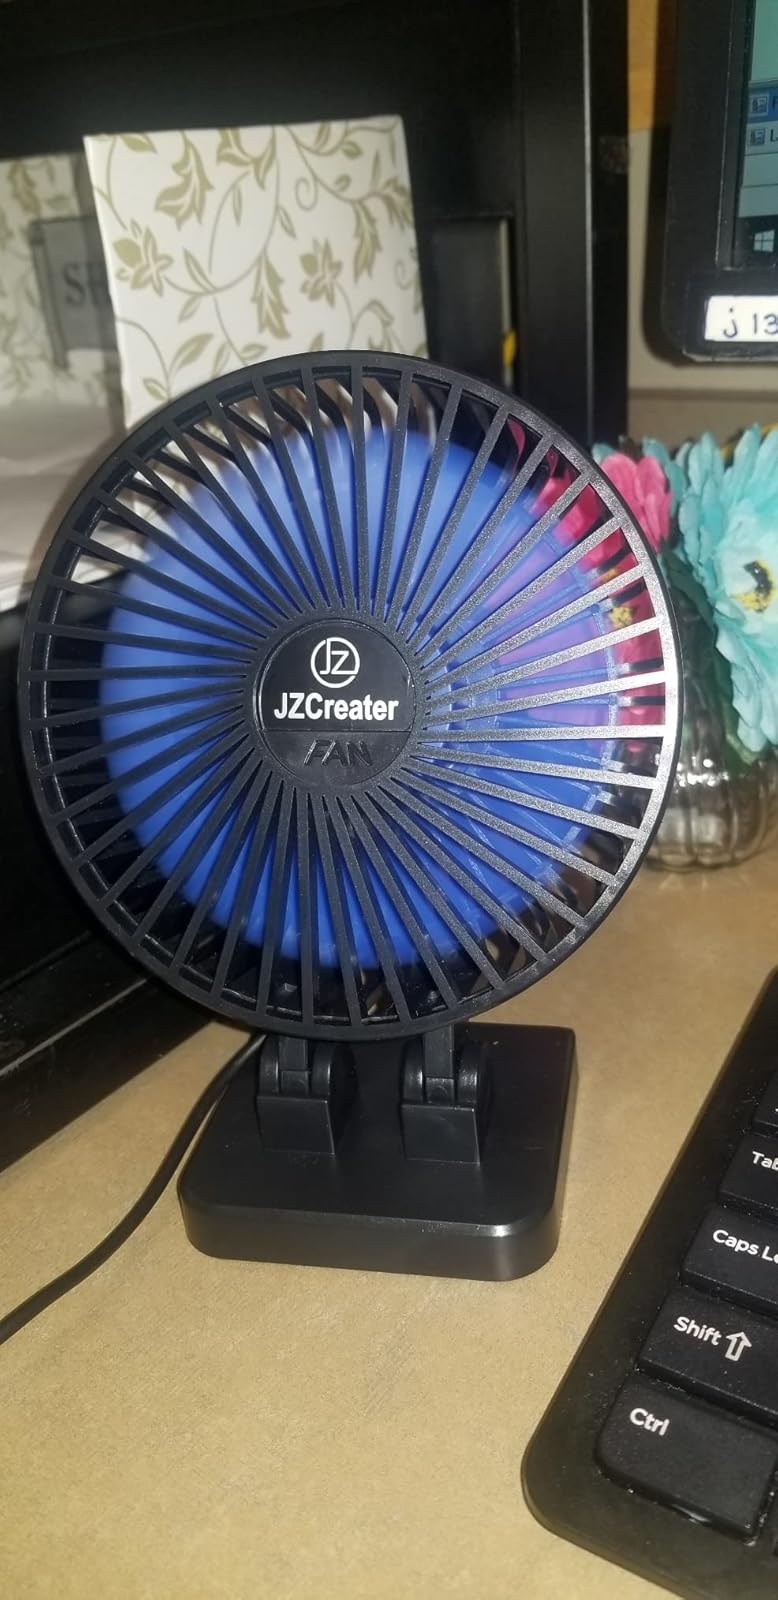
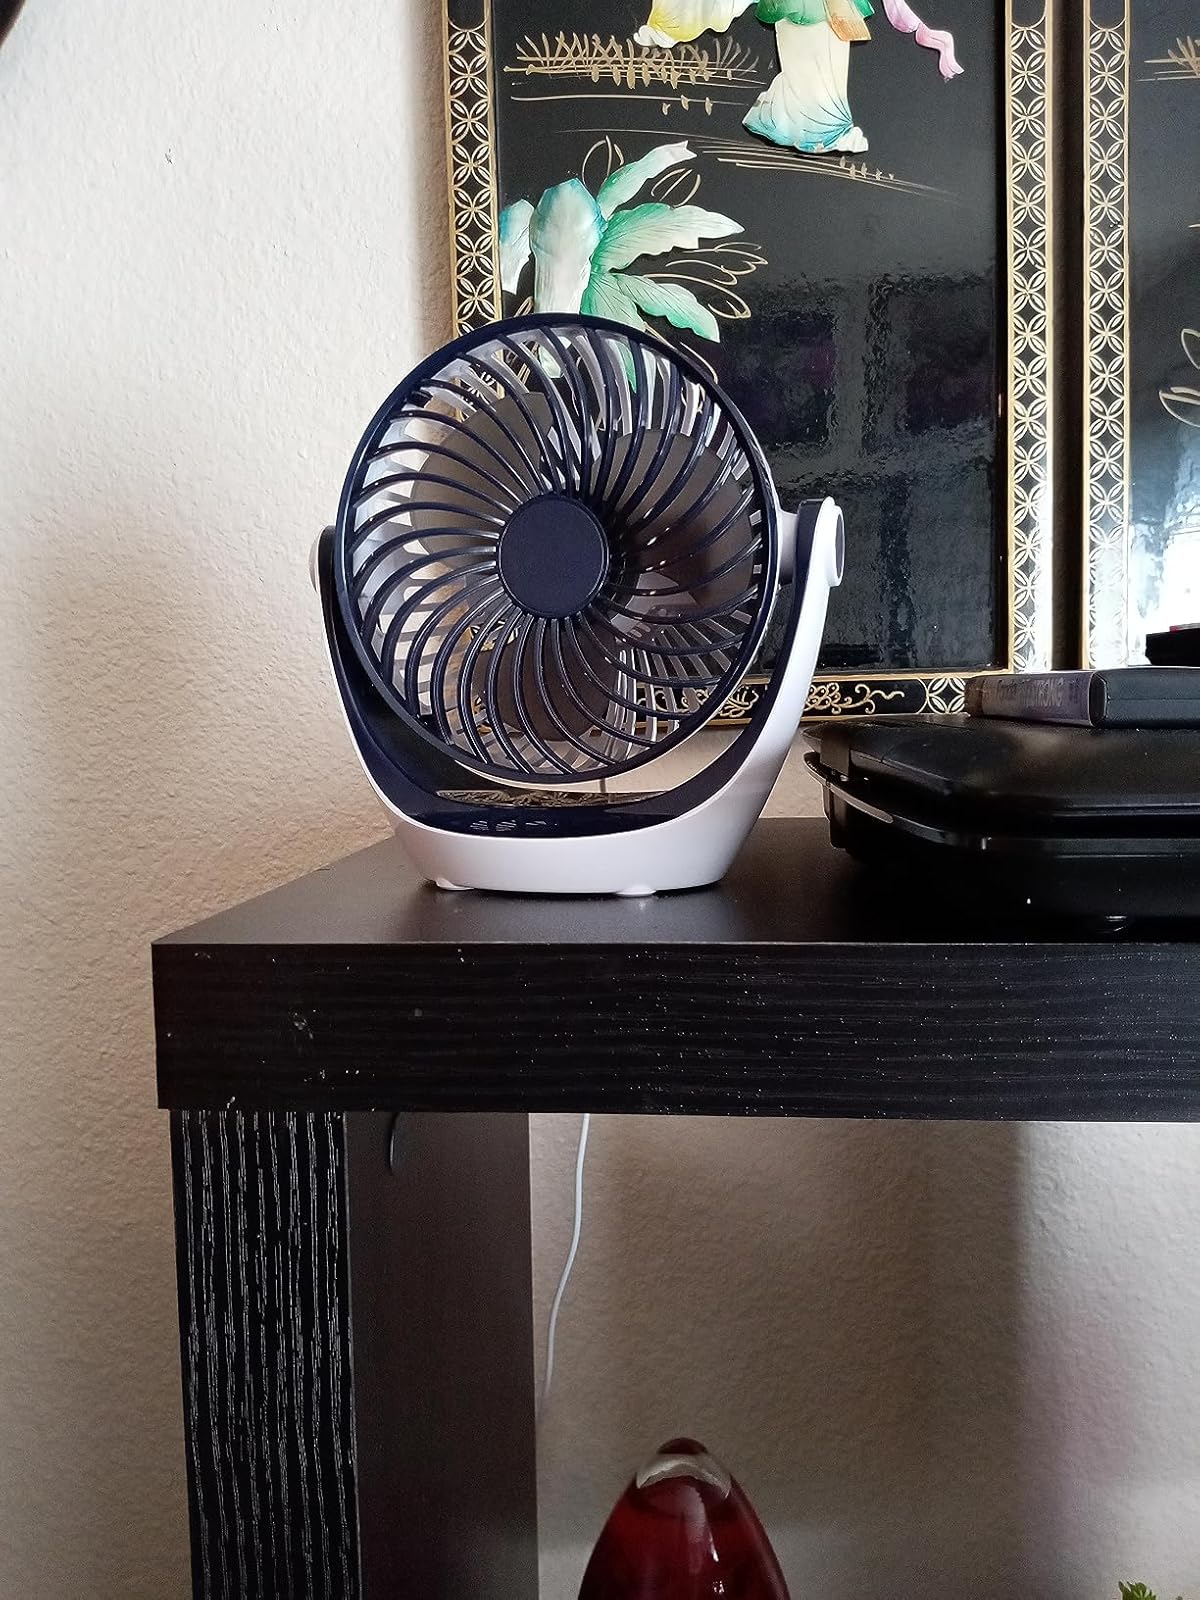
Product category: fan
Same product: no